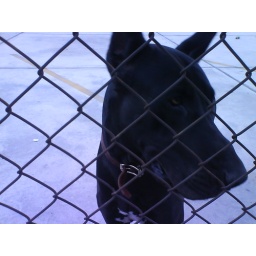
A black Grand Dane dog who is the gate keeper in an empty property near from my work office.